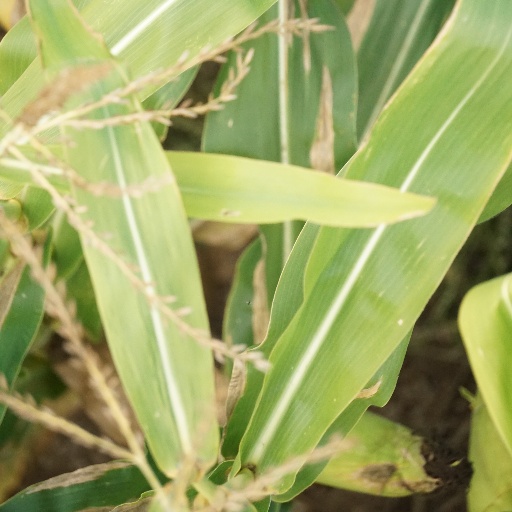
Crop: maize; corn